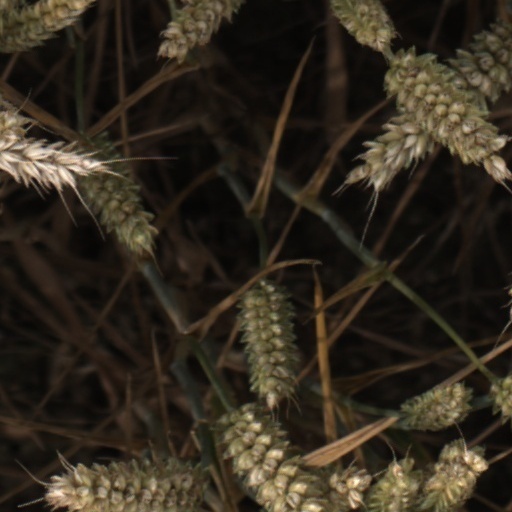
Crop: wheat